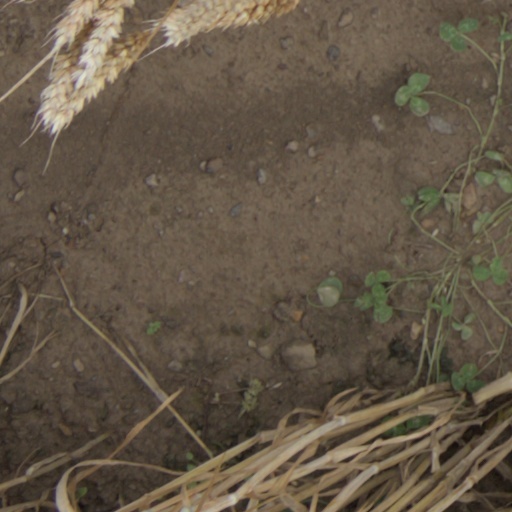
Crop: wheat